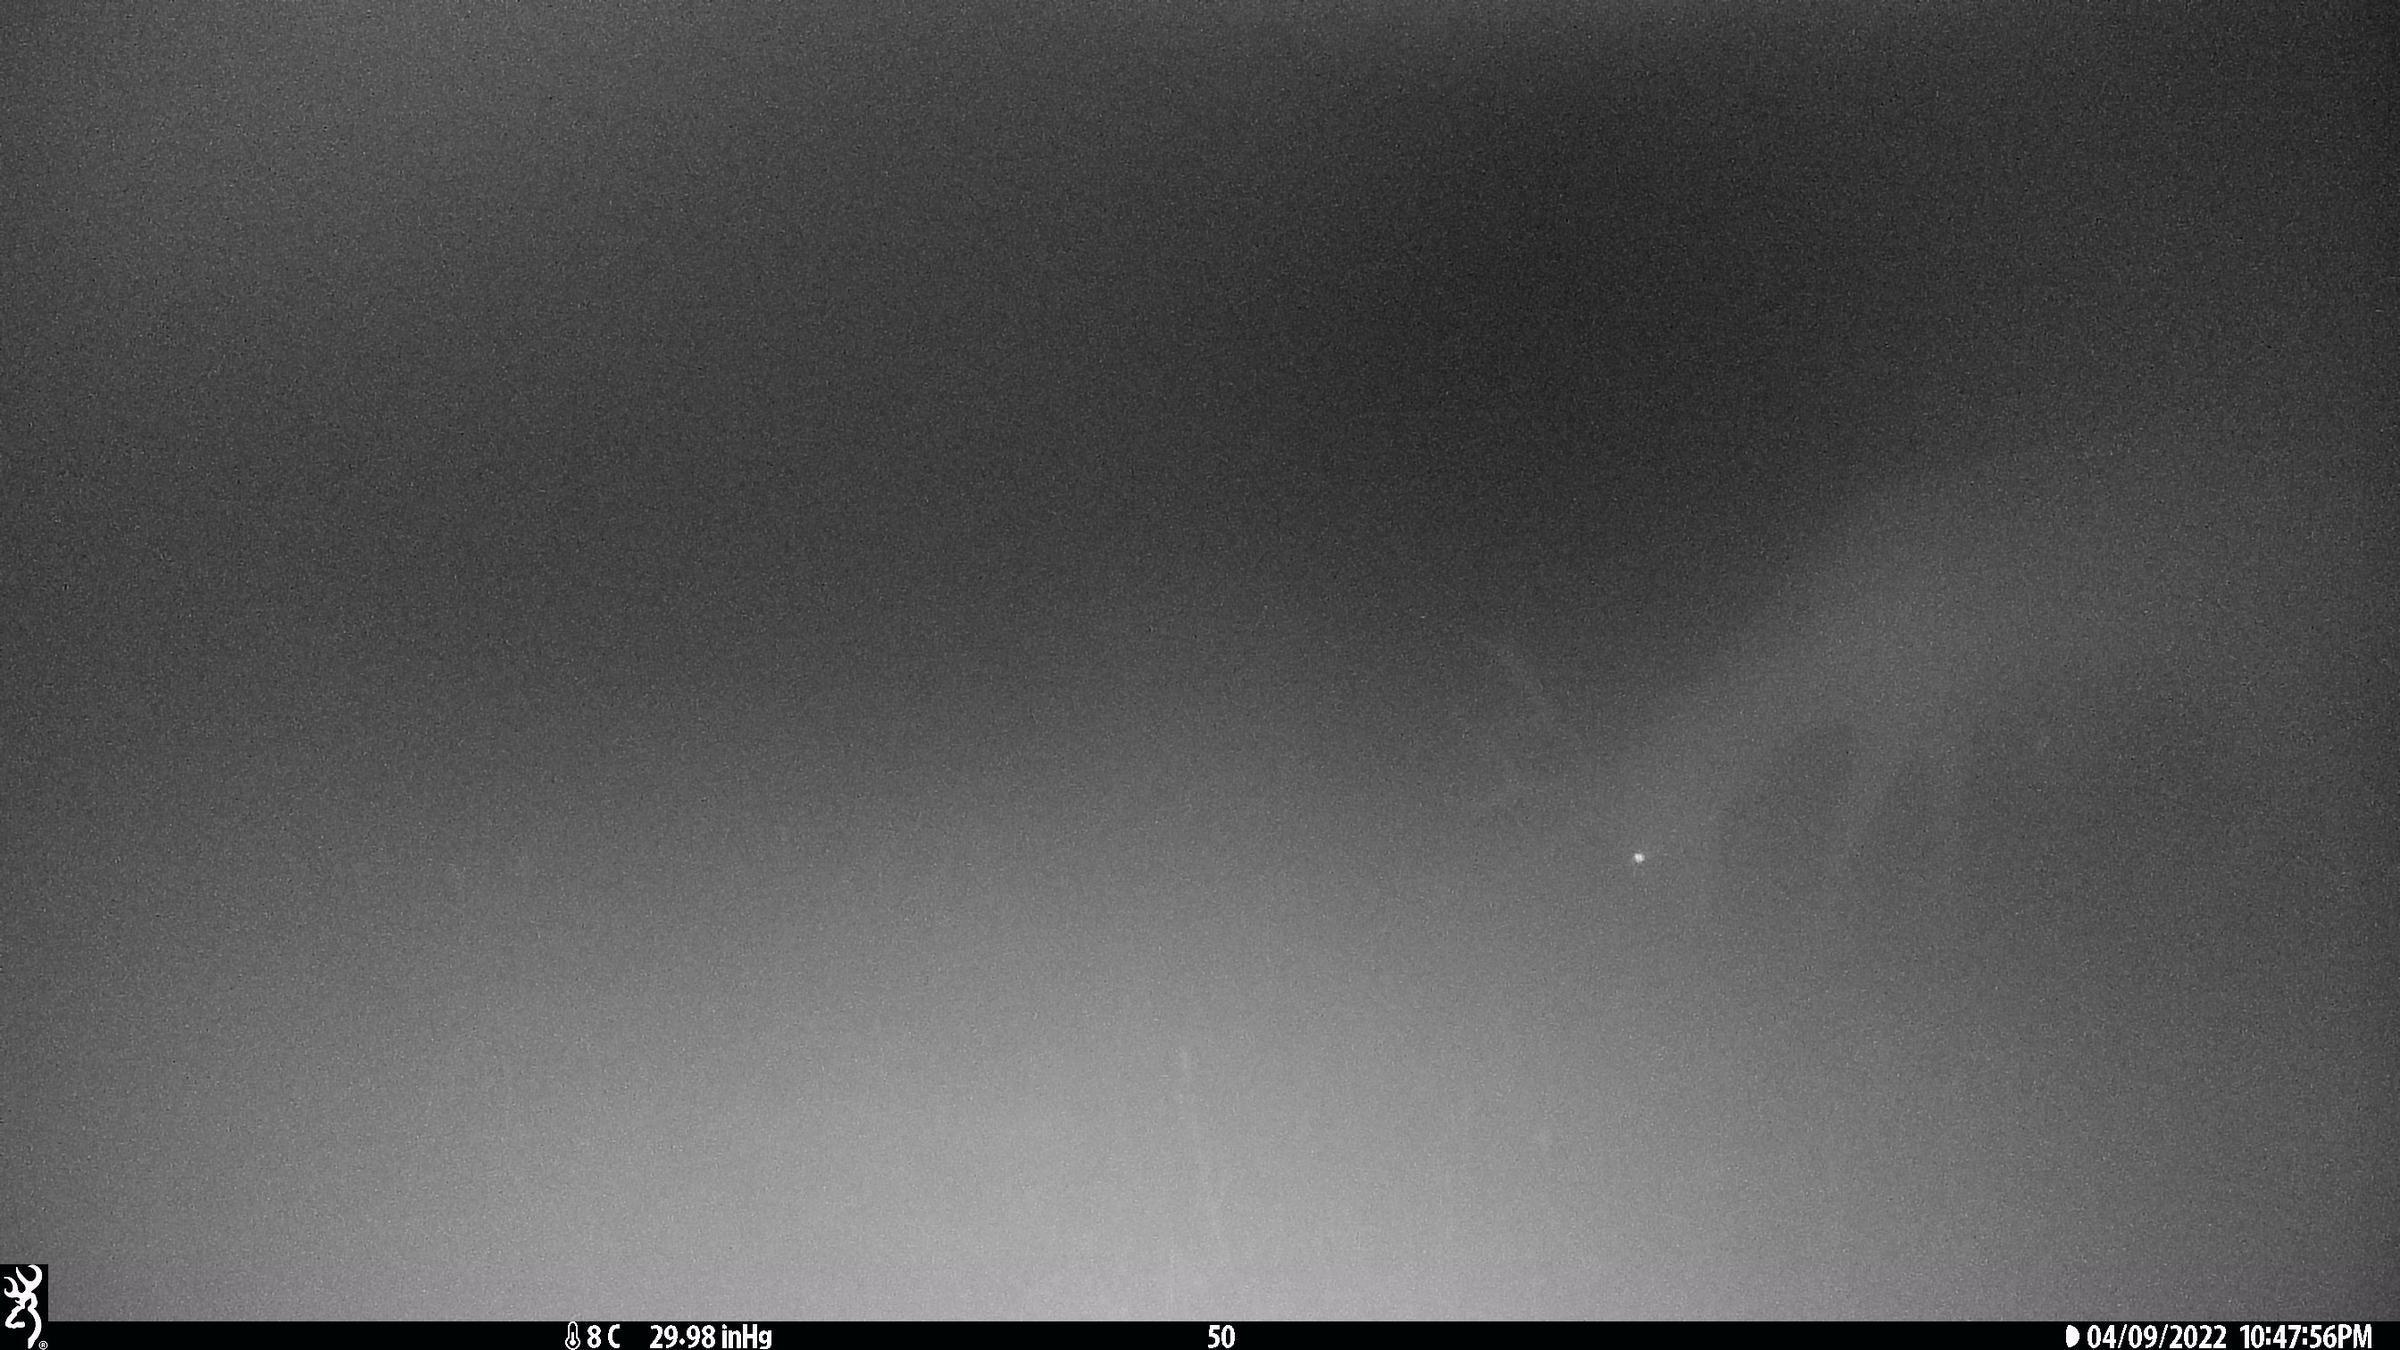
Species: Cervus elaphus